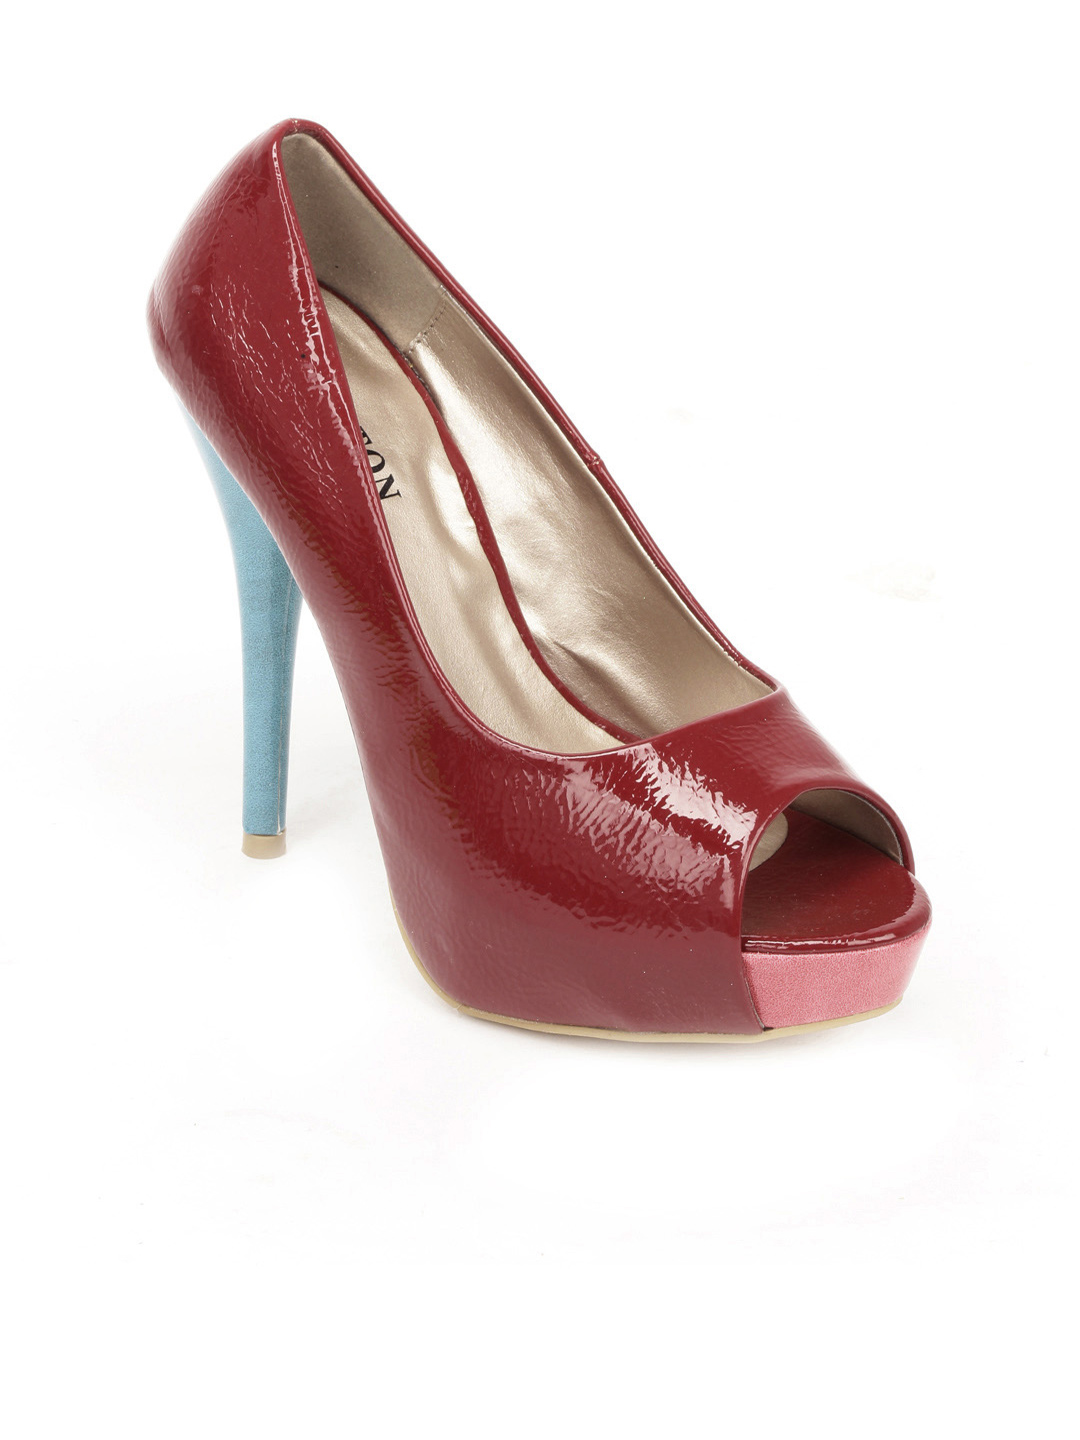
Carlton London Women Red Peep Toes
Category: Footwear / Shoes / Heels
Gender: Women
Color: Red
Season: Spring 2013
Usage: Casual